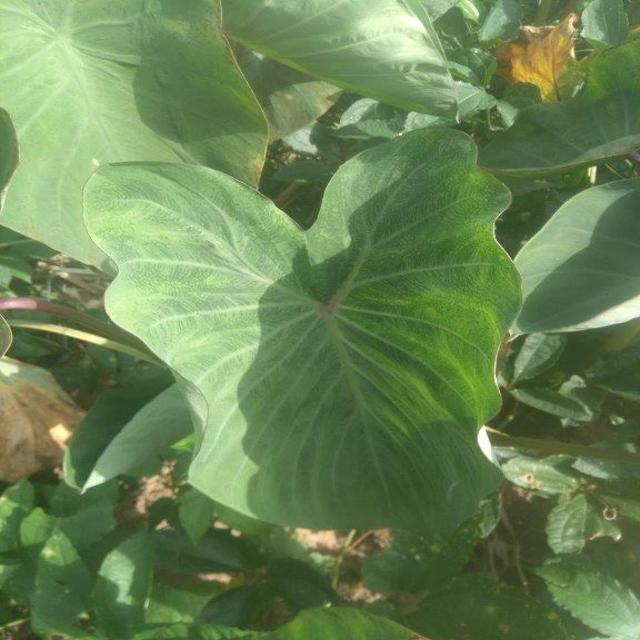
Label: Healthy